Mead Camp

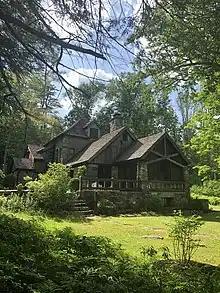
Mead Camp

The Mead Camp is a historic summer house on the shore of Doolittle Lake in northeastern Norfolk, Connecticut. It was built in 1930 to a design by New York architect Alfredo S.G. Taylor, and is one of the most substantial of his summer house designs. It was listed on the National Register of Historic Places in 1982.